Methamphetamine in the United States

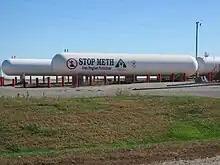
Anti-methamphetamine sign on tank of anhydrous ammonia (Otley, Iowa). Anhydrous ammonia is used in the production of farm fertilizer and is also a critical ingredient in making methamphetamine. In 2005, the state of Iowa gave out thousands of locks in order to prevent criminals from accessing the tanks.

Methamphetamine in the United States is regulated under Schedule II of the Controlled Substances Act. It is approved for pharmacological use in the treatment of attention deficit hyperactivity disorder, narcolepsy, and treatment-resistant obesity, but it is primarily used as a recreational drug. In 2012, 16,000 prescriptions for methamphetamine were filled, approximately 1.2 million Americans reported using it in the past year, and 440,000 reported using the drug in the past month.